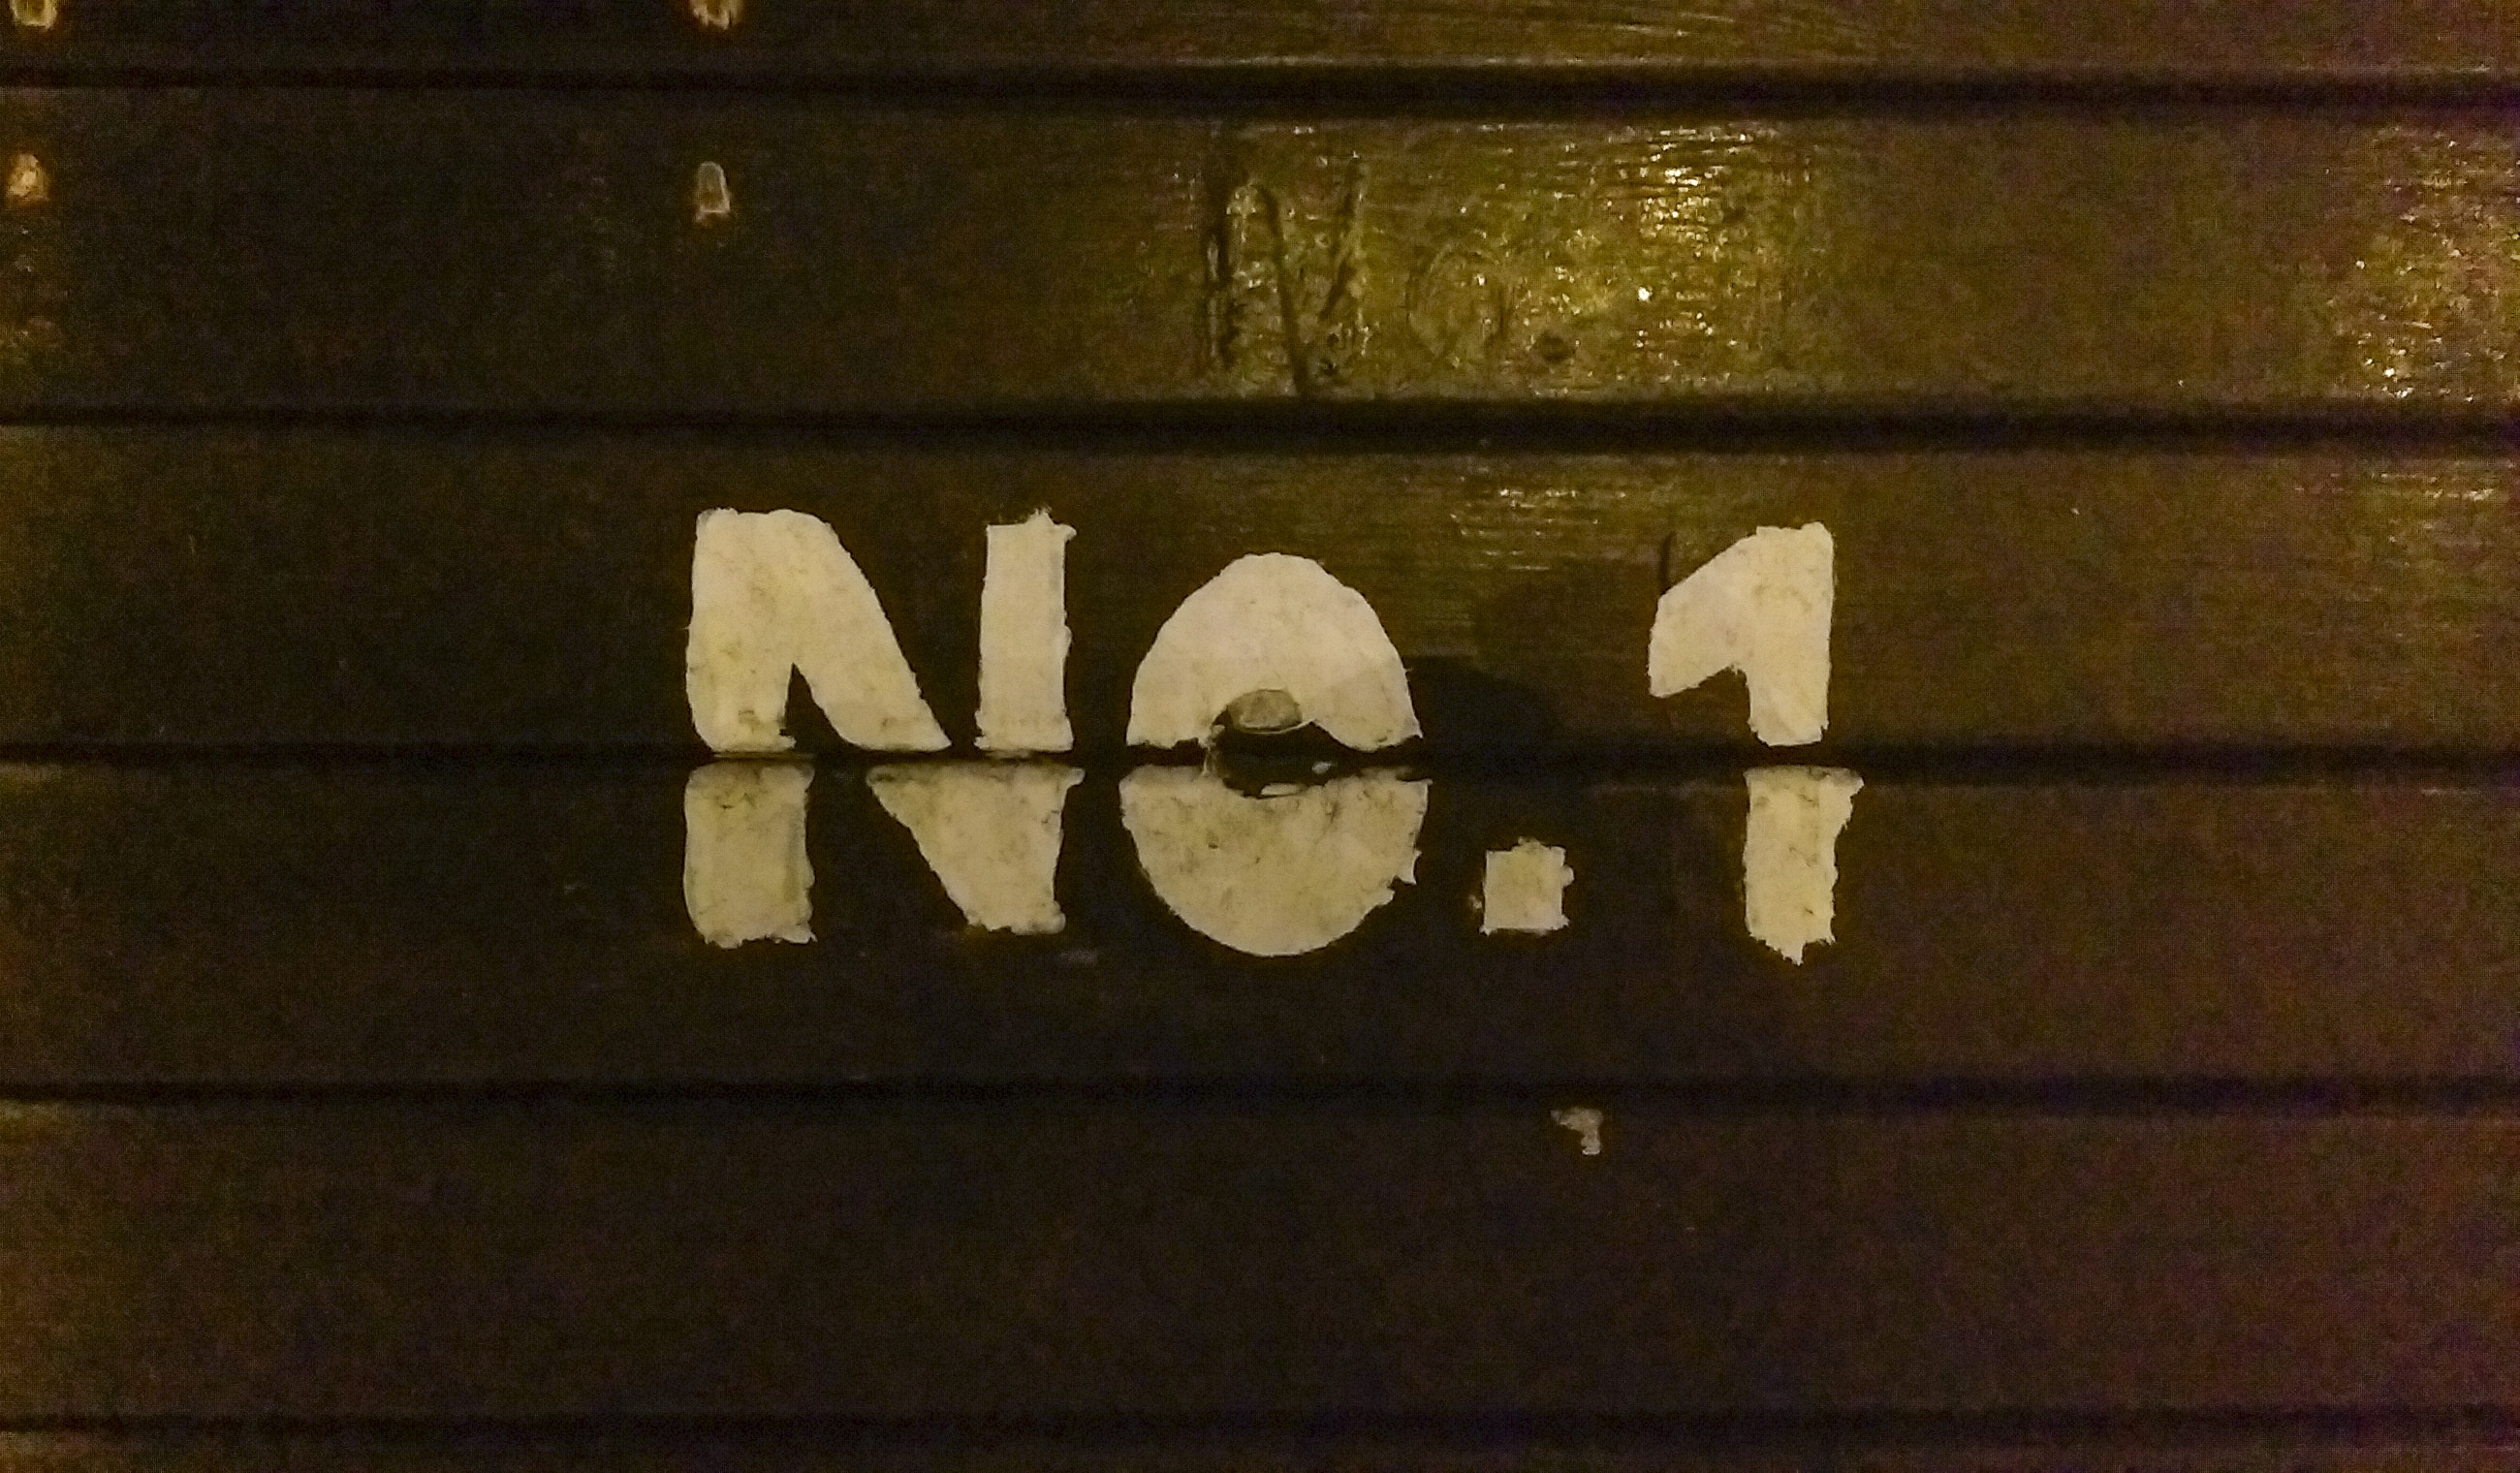
wood, number, one, text, number one, automotive exterior, vehicle registration plate, the first